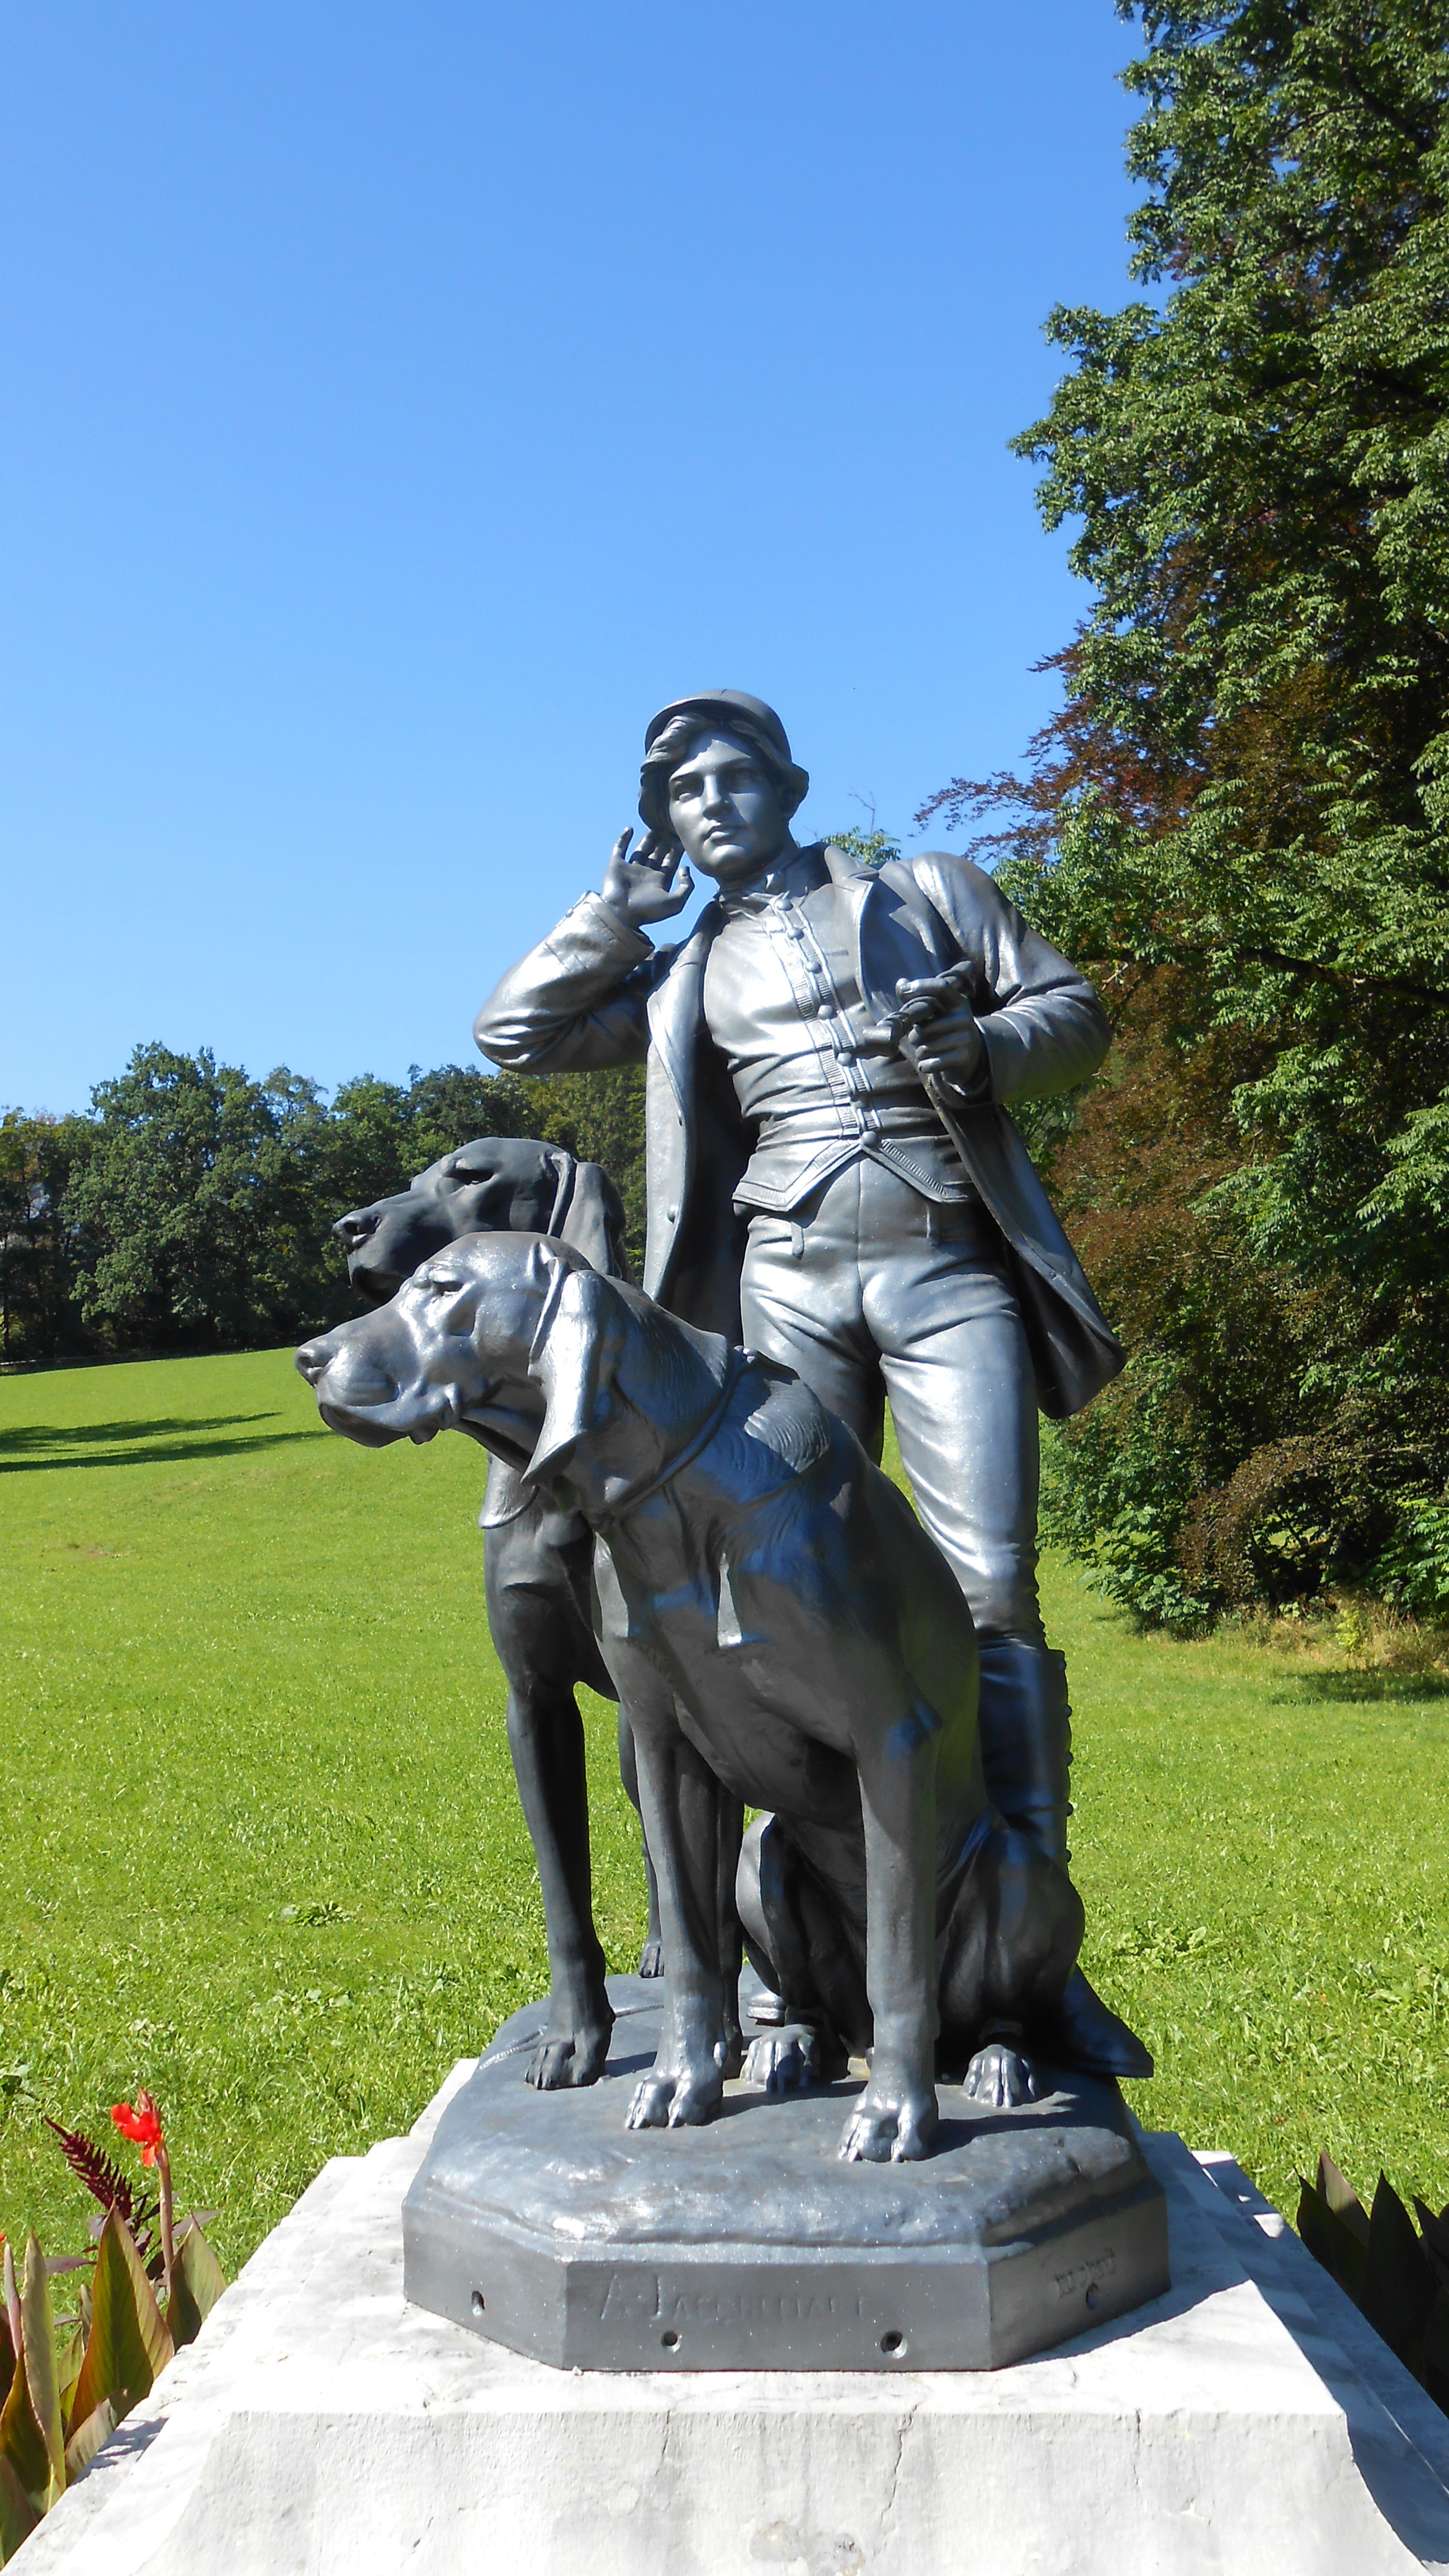
monument, statue, artwork, austria, hunting dog, sculpture, memorial, art, bad ischl, imperial villa